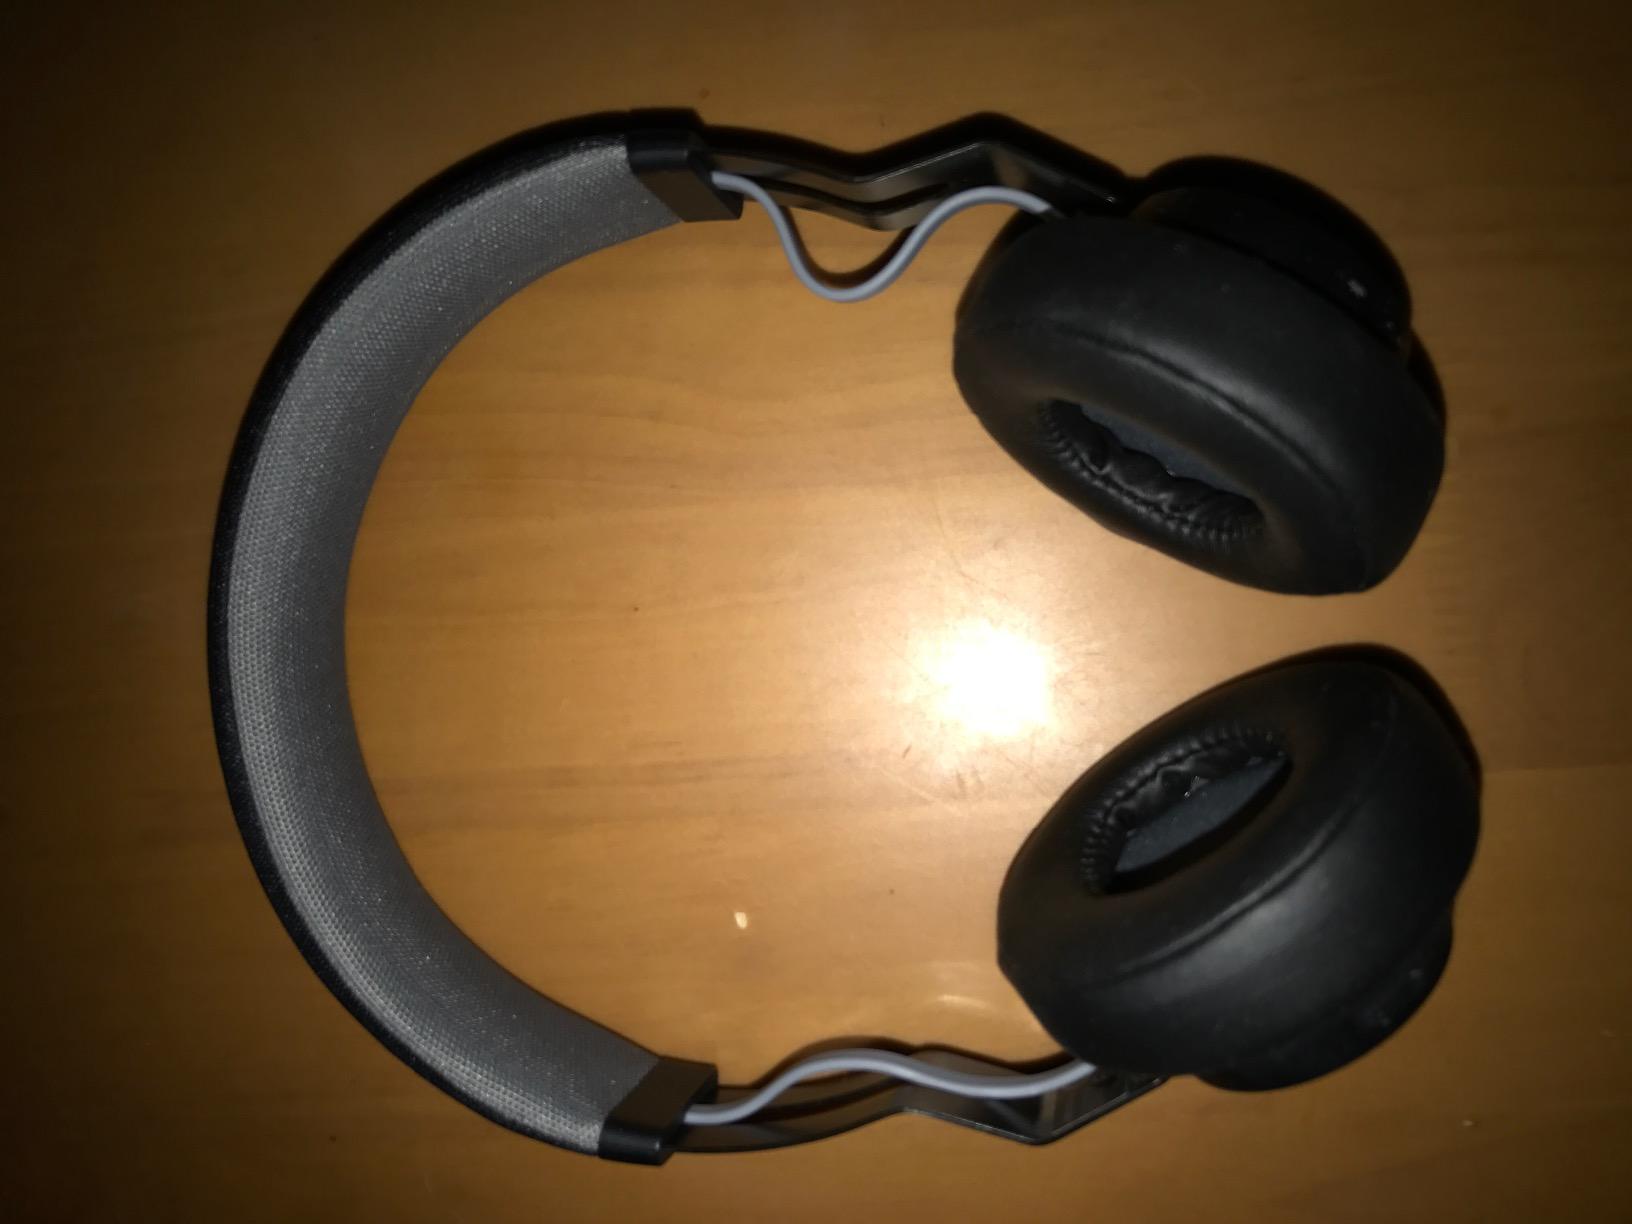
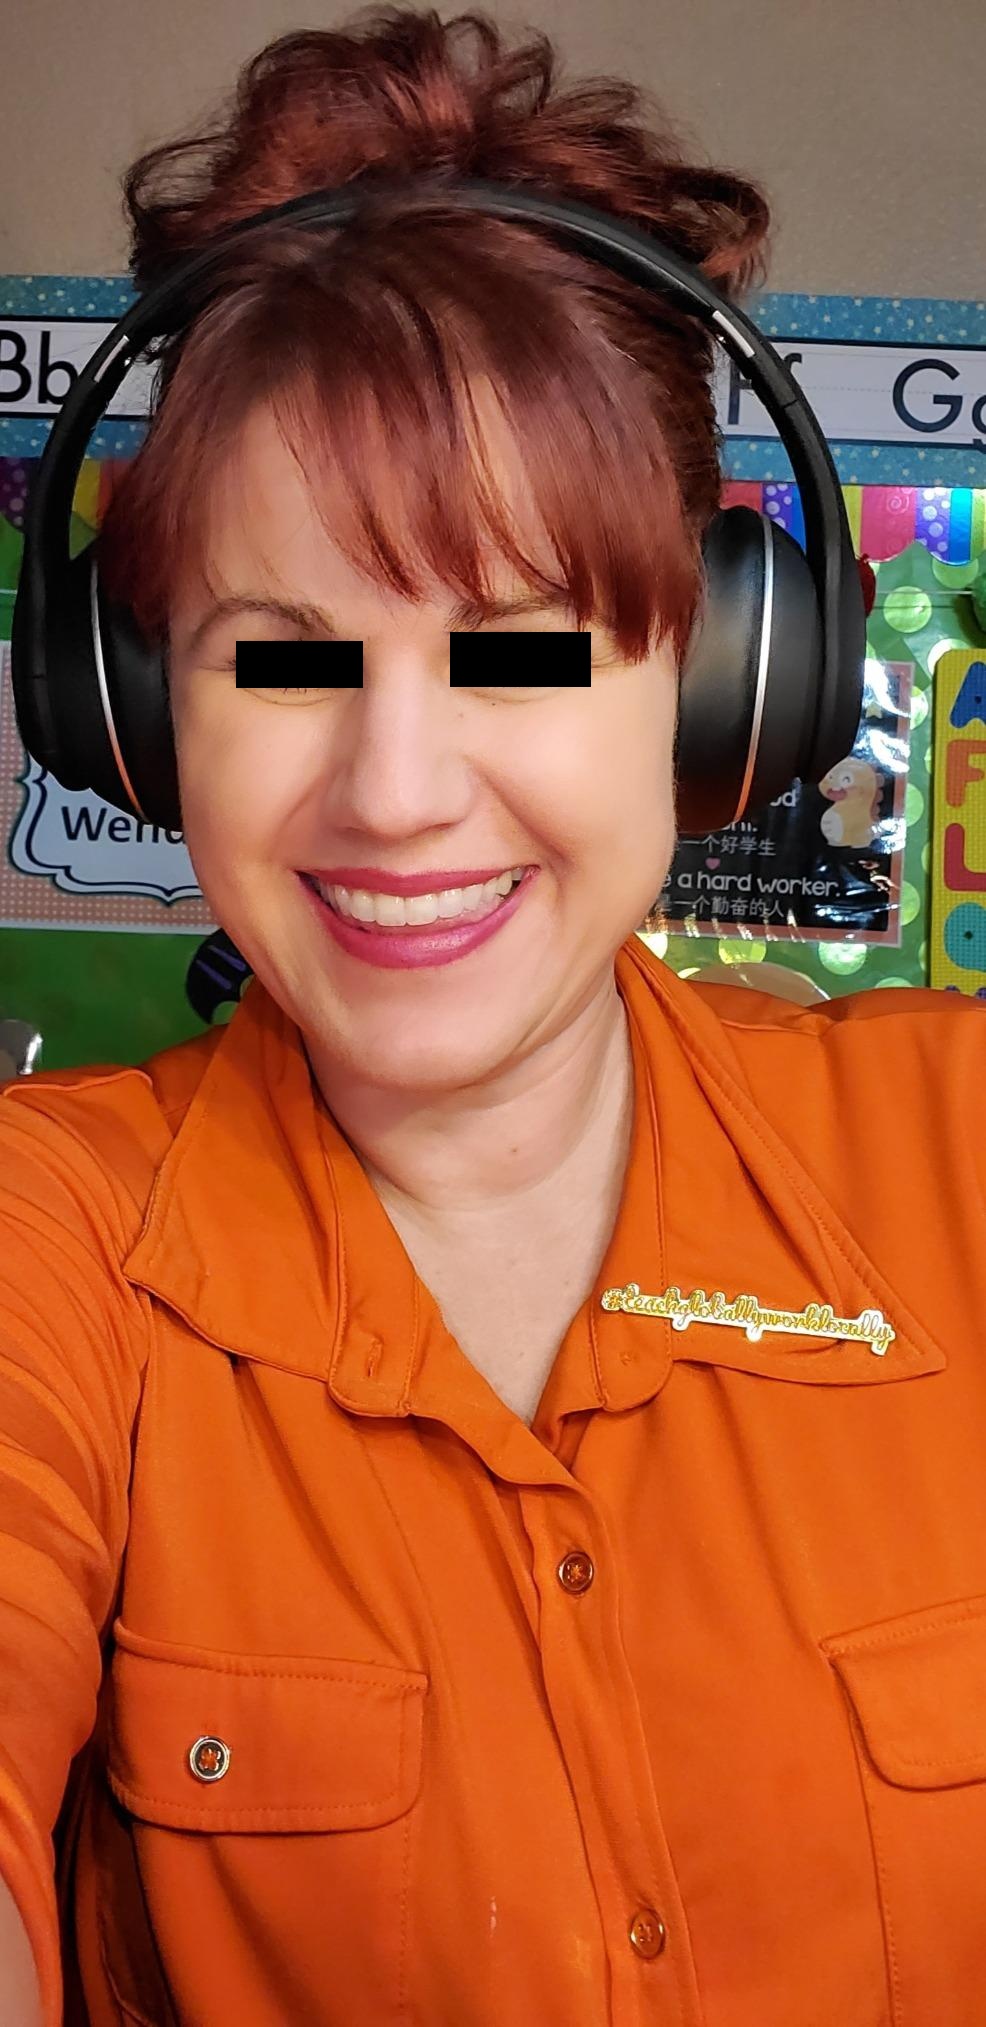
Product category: headphones
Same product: no